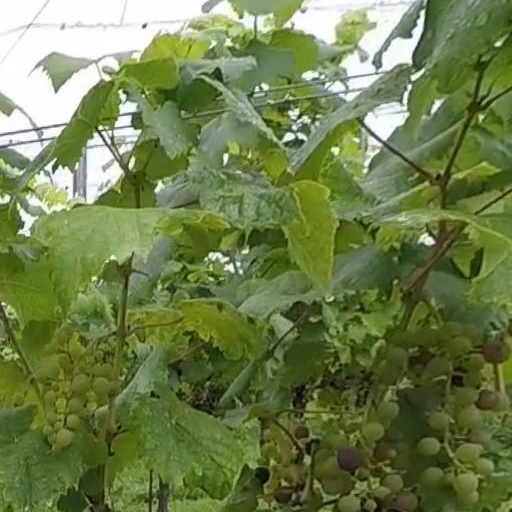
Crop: grape